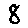
Label: 8